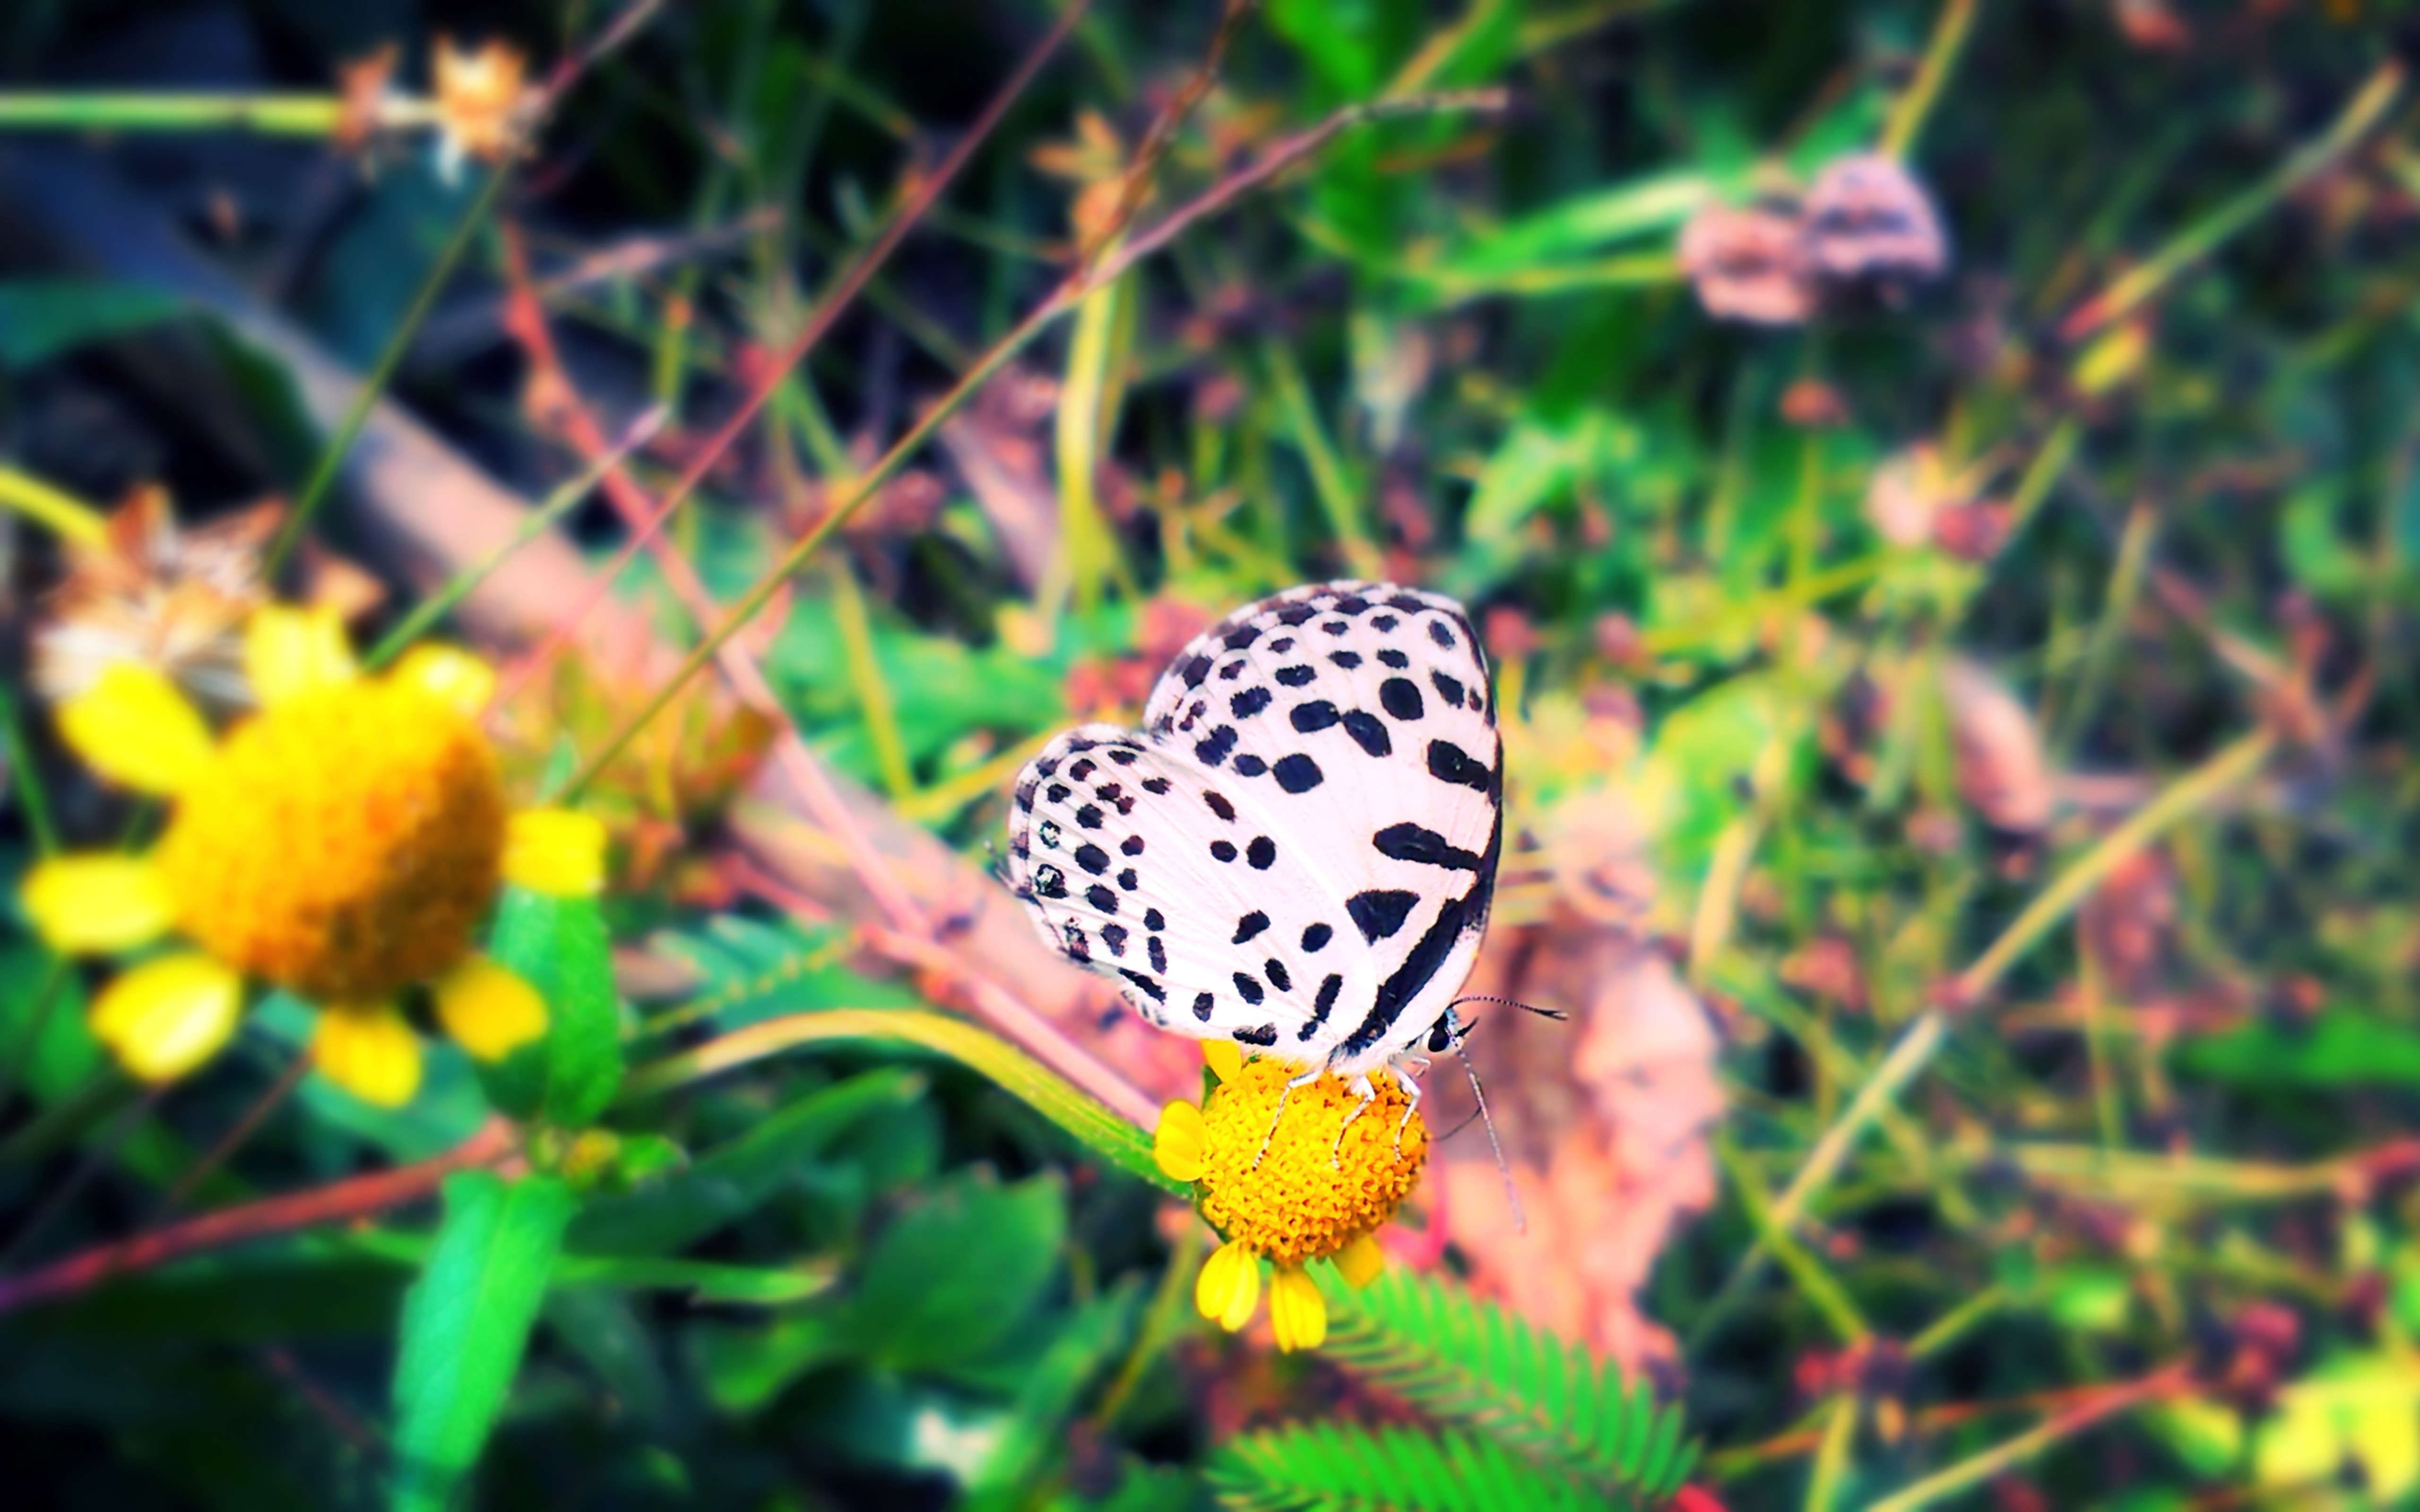
nature, plant, photography, leaf, flower, wildlife, green, insect, grunge, botany, butterfly, yellow, garden, flora, fauna, invertebrate, wildflower, nectar, macro photography, moths and butterflies